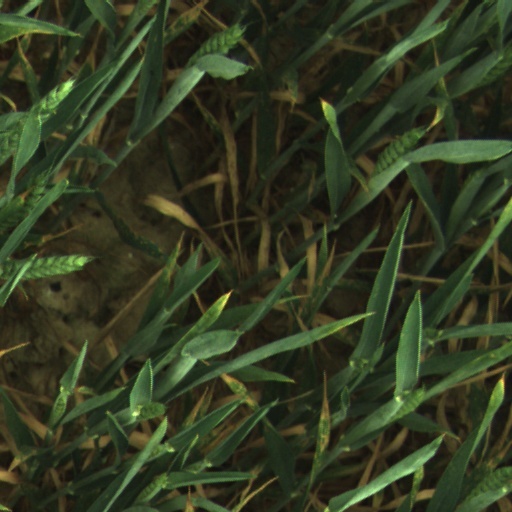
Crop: wheat